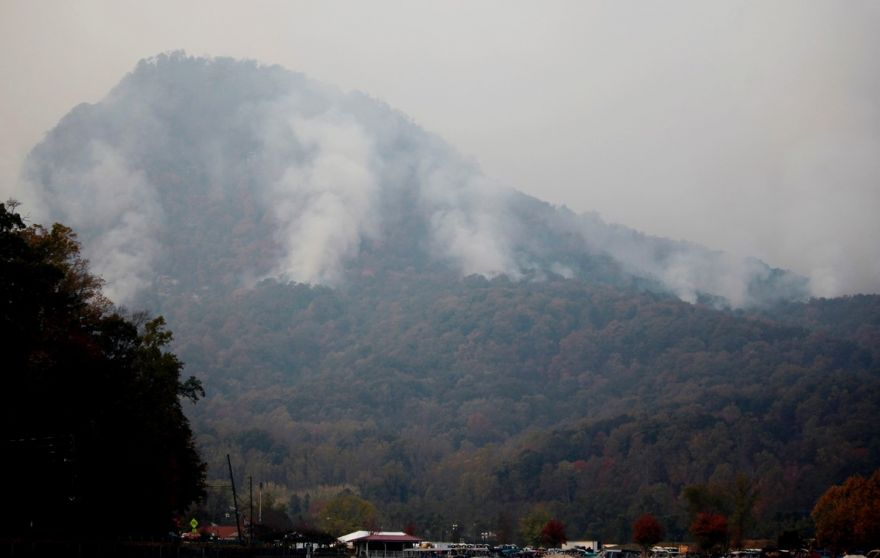
Fire: no
Smoke: yes